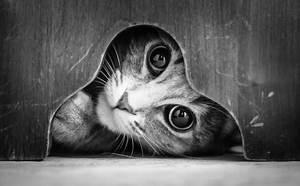
cat